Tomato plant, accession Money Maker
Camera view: vertical (180 deg); turntable rotation: 210 degrees
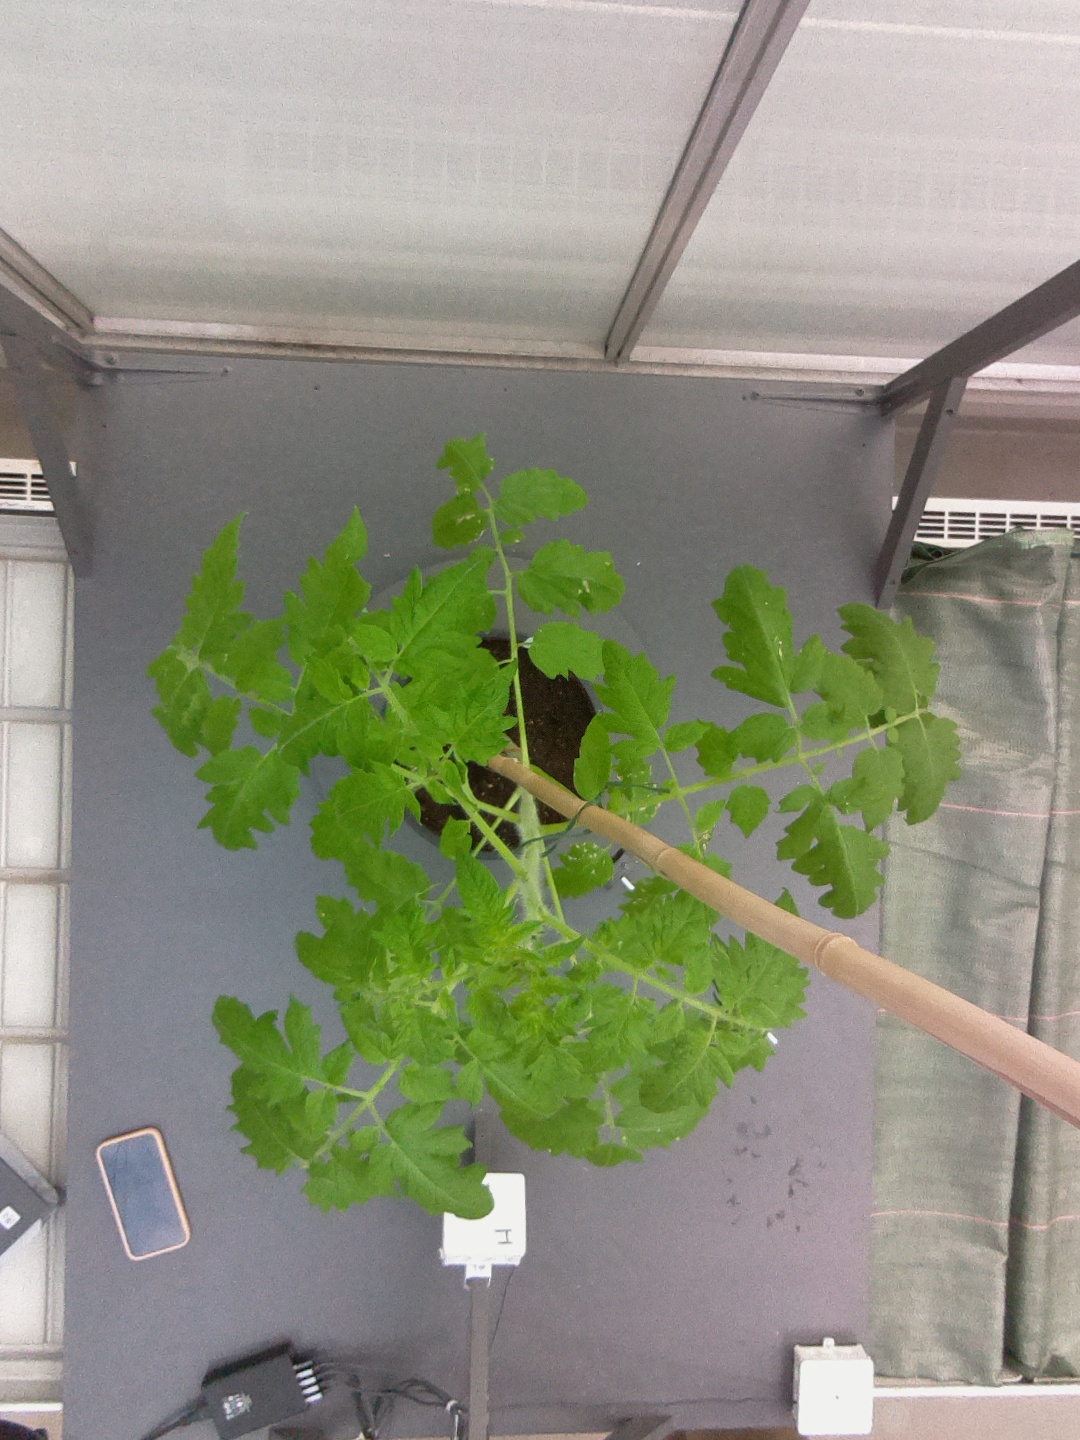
BBCH growth stage 15: 10 of true leaves visible